Pandanti Kapuram

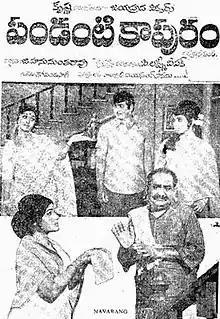
Film poster

Pandanti Kapuram is a 1972 Indian Telugu-language family drama film directed by Lakshmi Deepak. The film features an ensemble cast of Krishna, S. V. Ranga Rao, Vijaya Nirmala, Jamuna, B. Saroja Devi, Anjali Devi, Gummadi, and Prabhakar Reddy. Released on July 21, 1972, "Pandanti Kapuram" was one of the biggest hits of the year. It is also the first film of Krishna to celebrate a silver jubilee (175 days) run at the box-office.